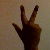
The image shows a hand gesture representing the number 3 in Indian Sign Language.